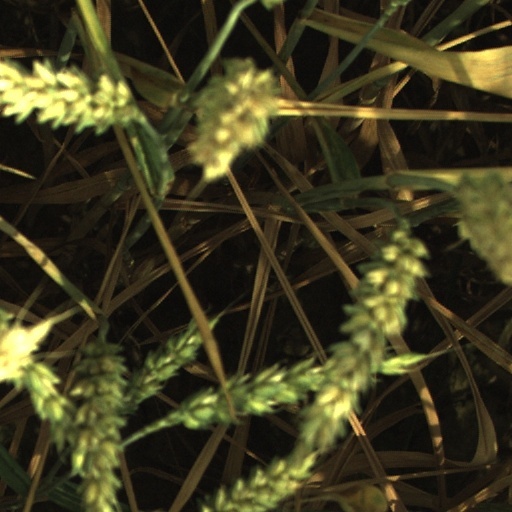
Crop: wheat